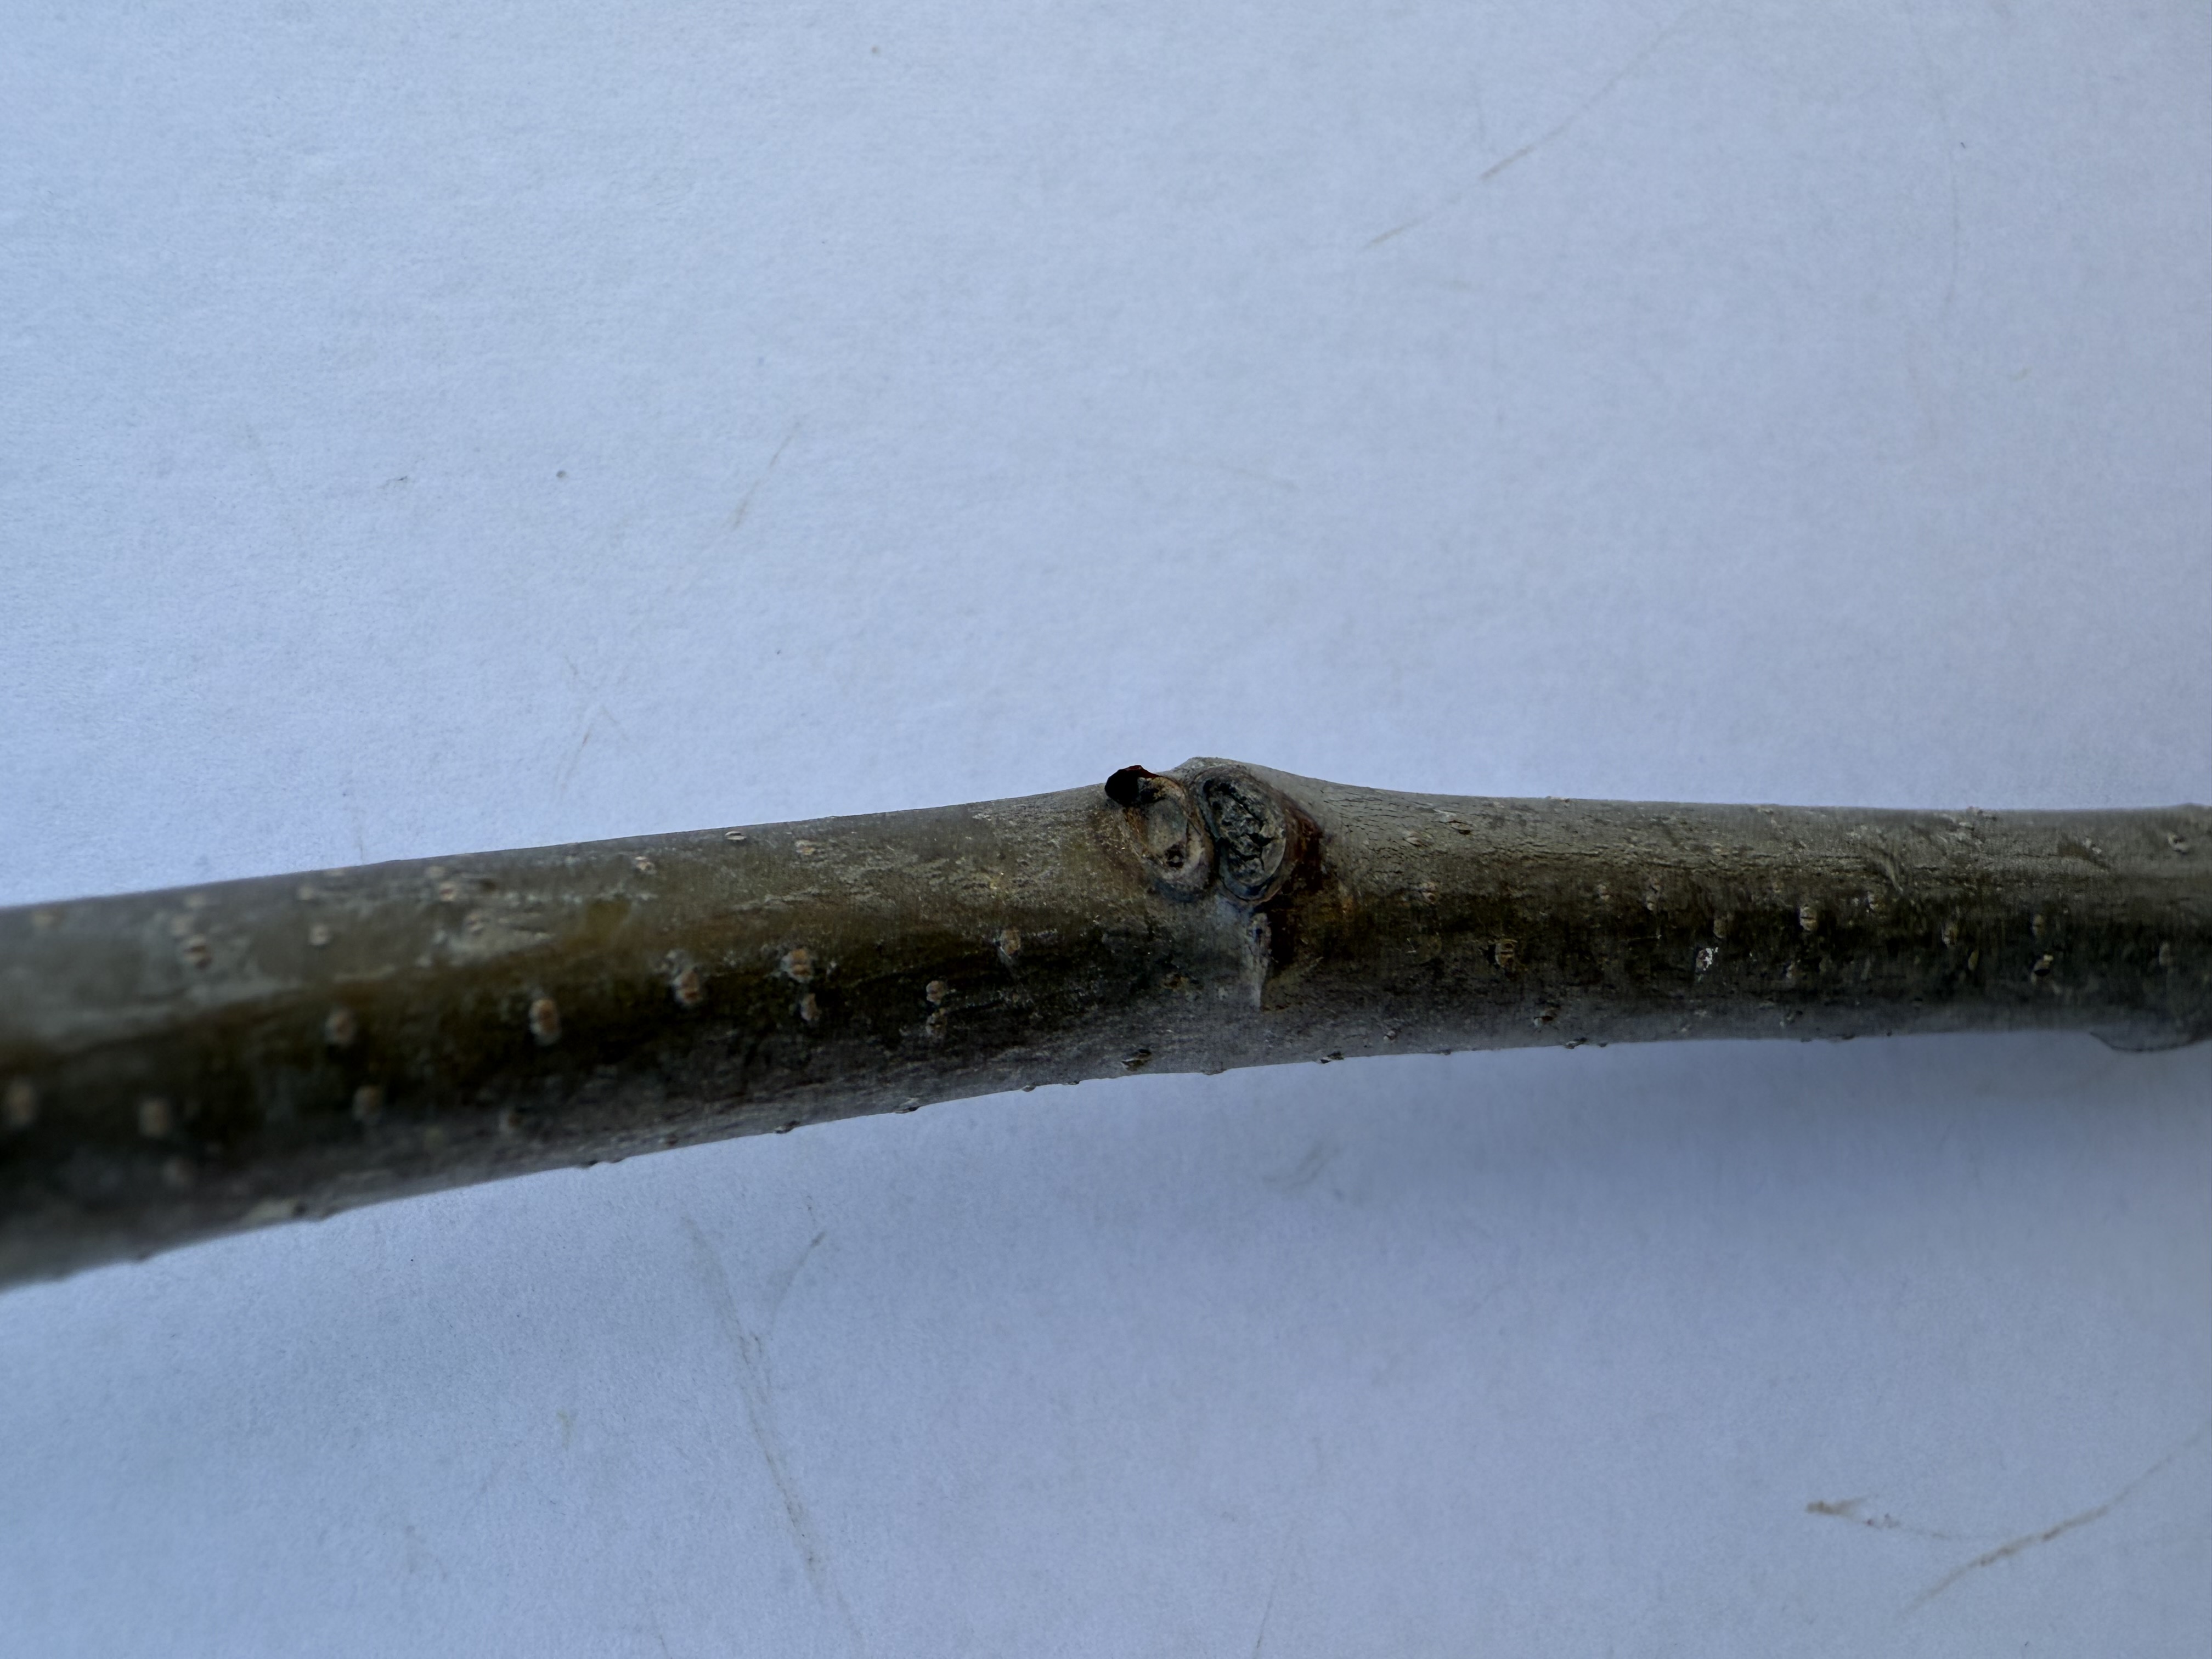
Variety: Chestnut